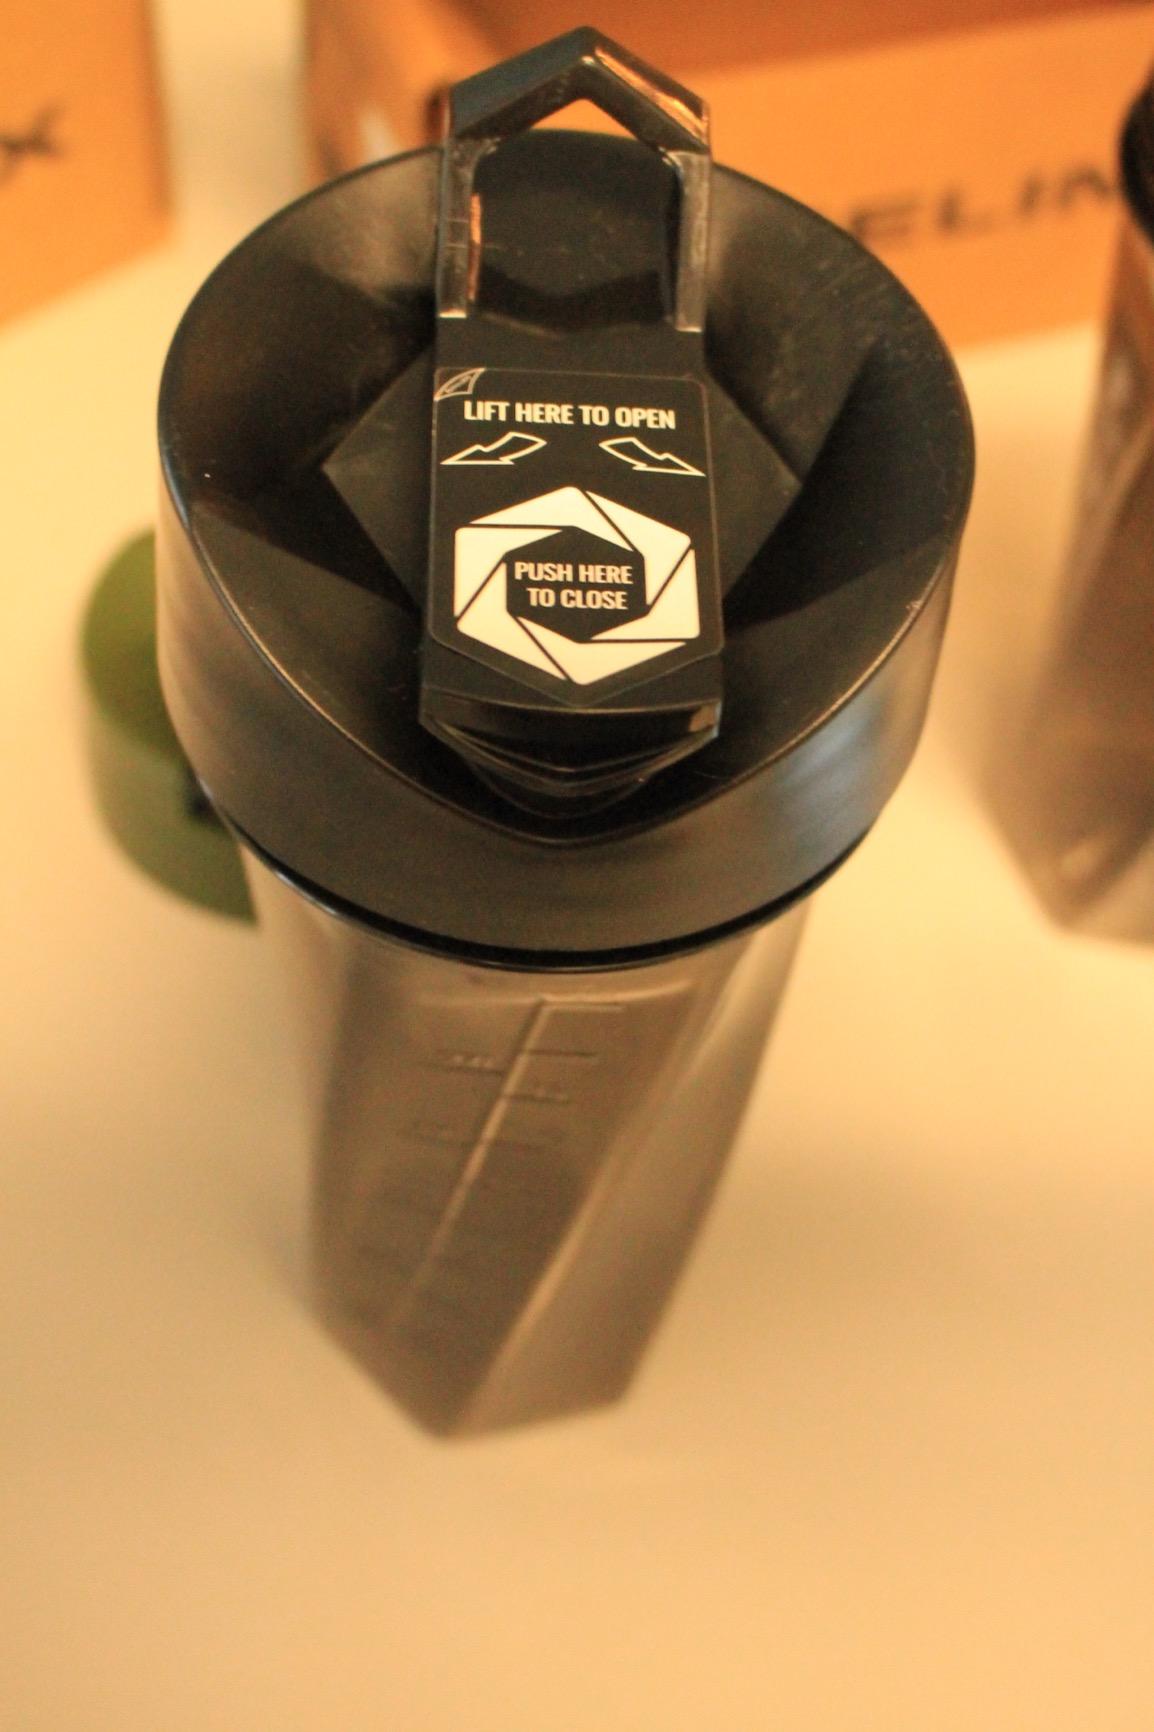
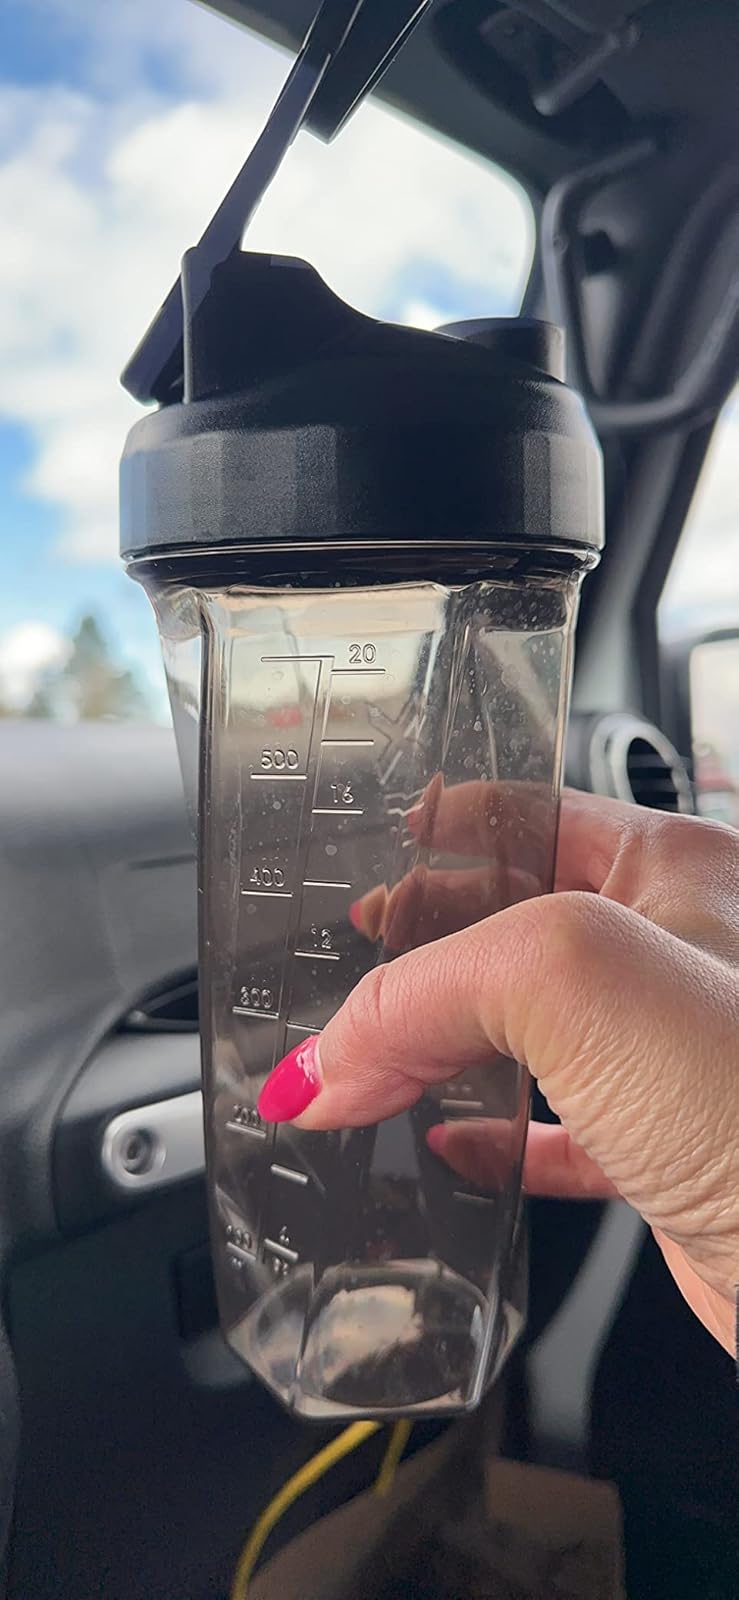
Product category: items_blender
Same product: yes